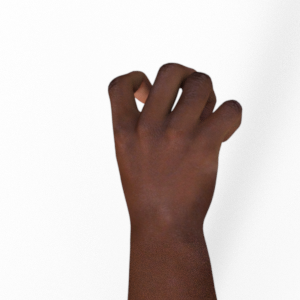
Label: rock